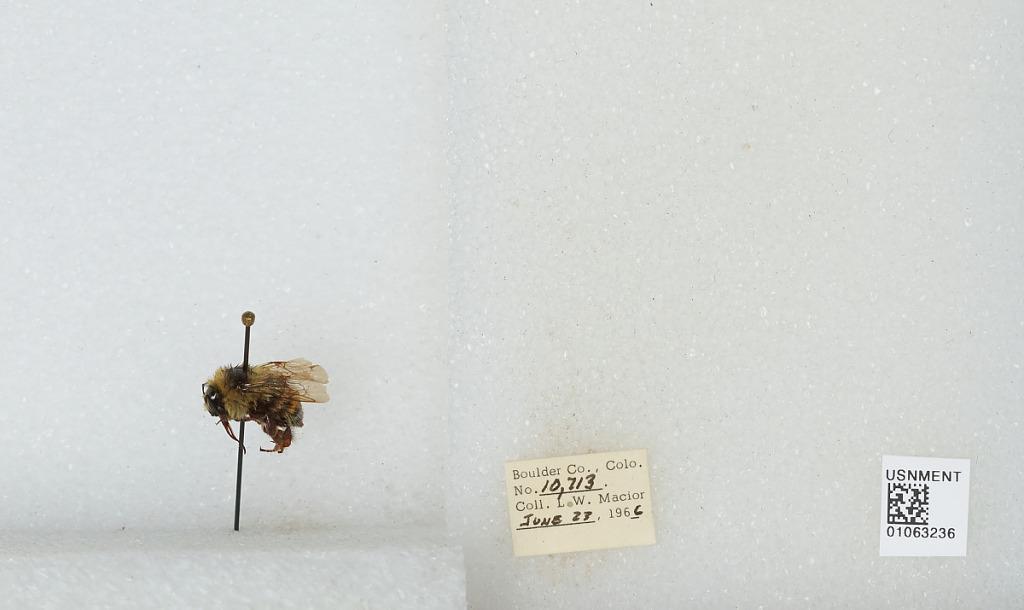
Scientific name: Bombus (Pyrobombus) bifarius Cresson
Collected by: L. Macior
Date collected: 1966-6-23
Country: United States
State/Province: Colorado
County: Boulder
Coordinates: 40.09, -105.36